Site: brandenburg
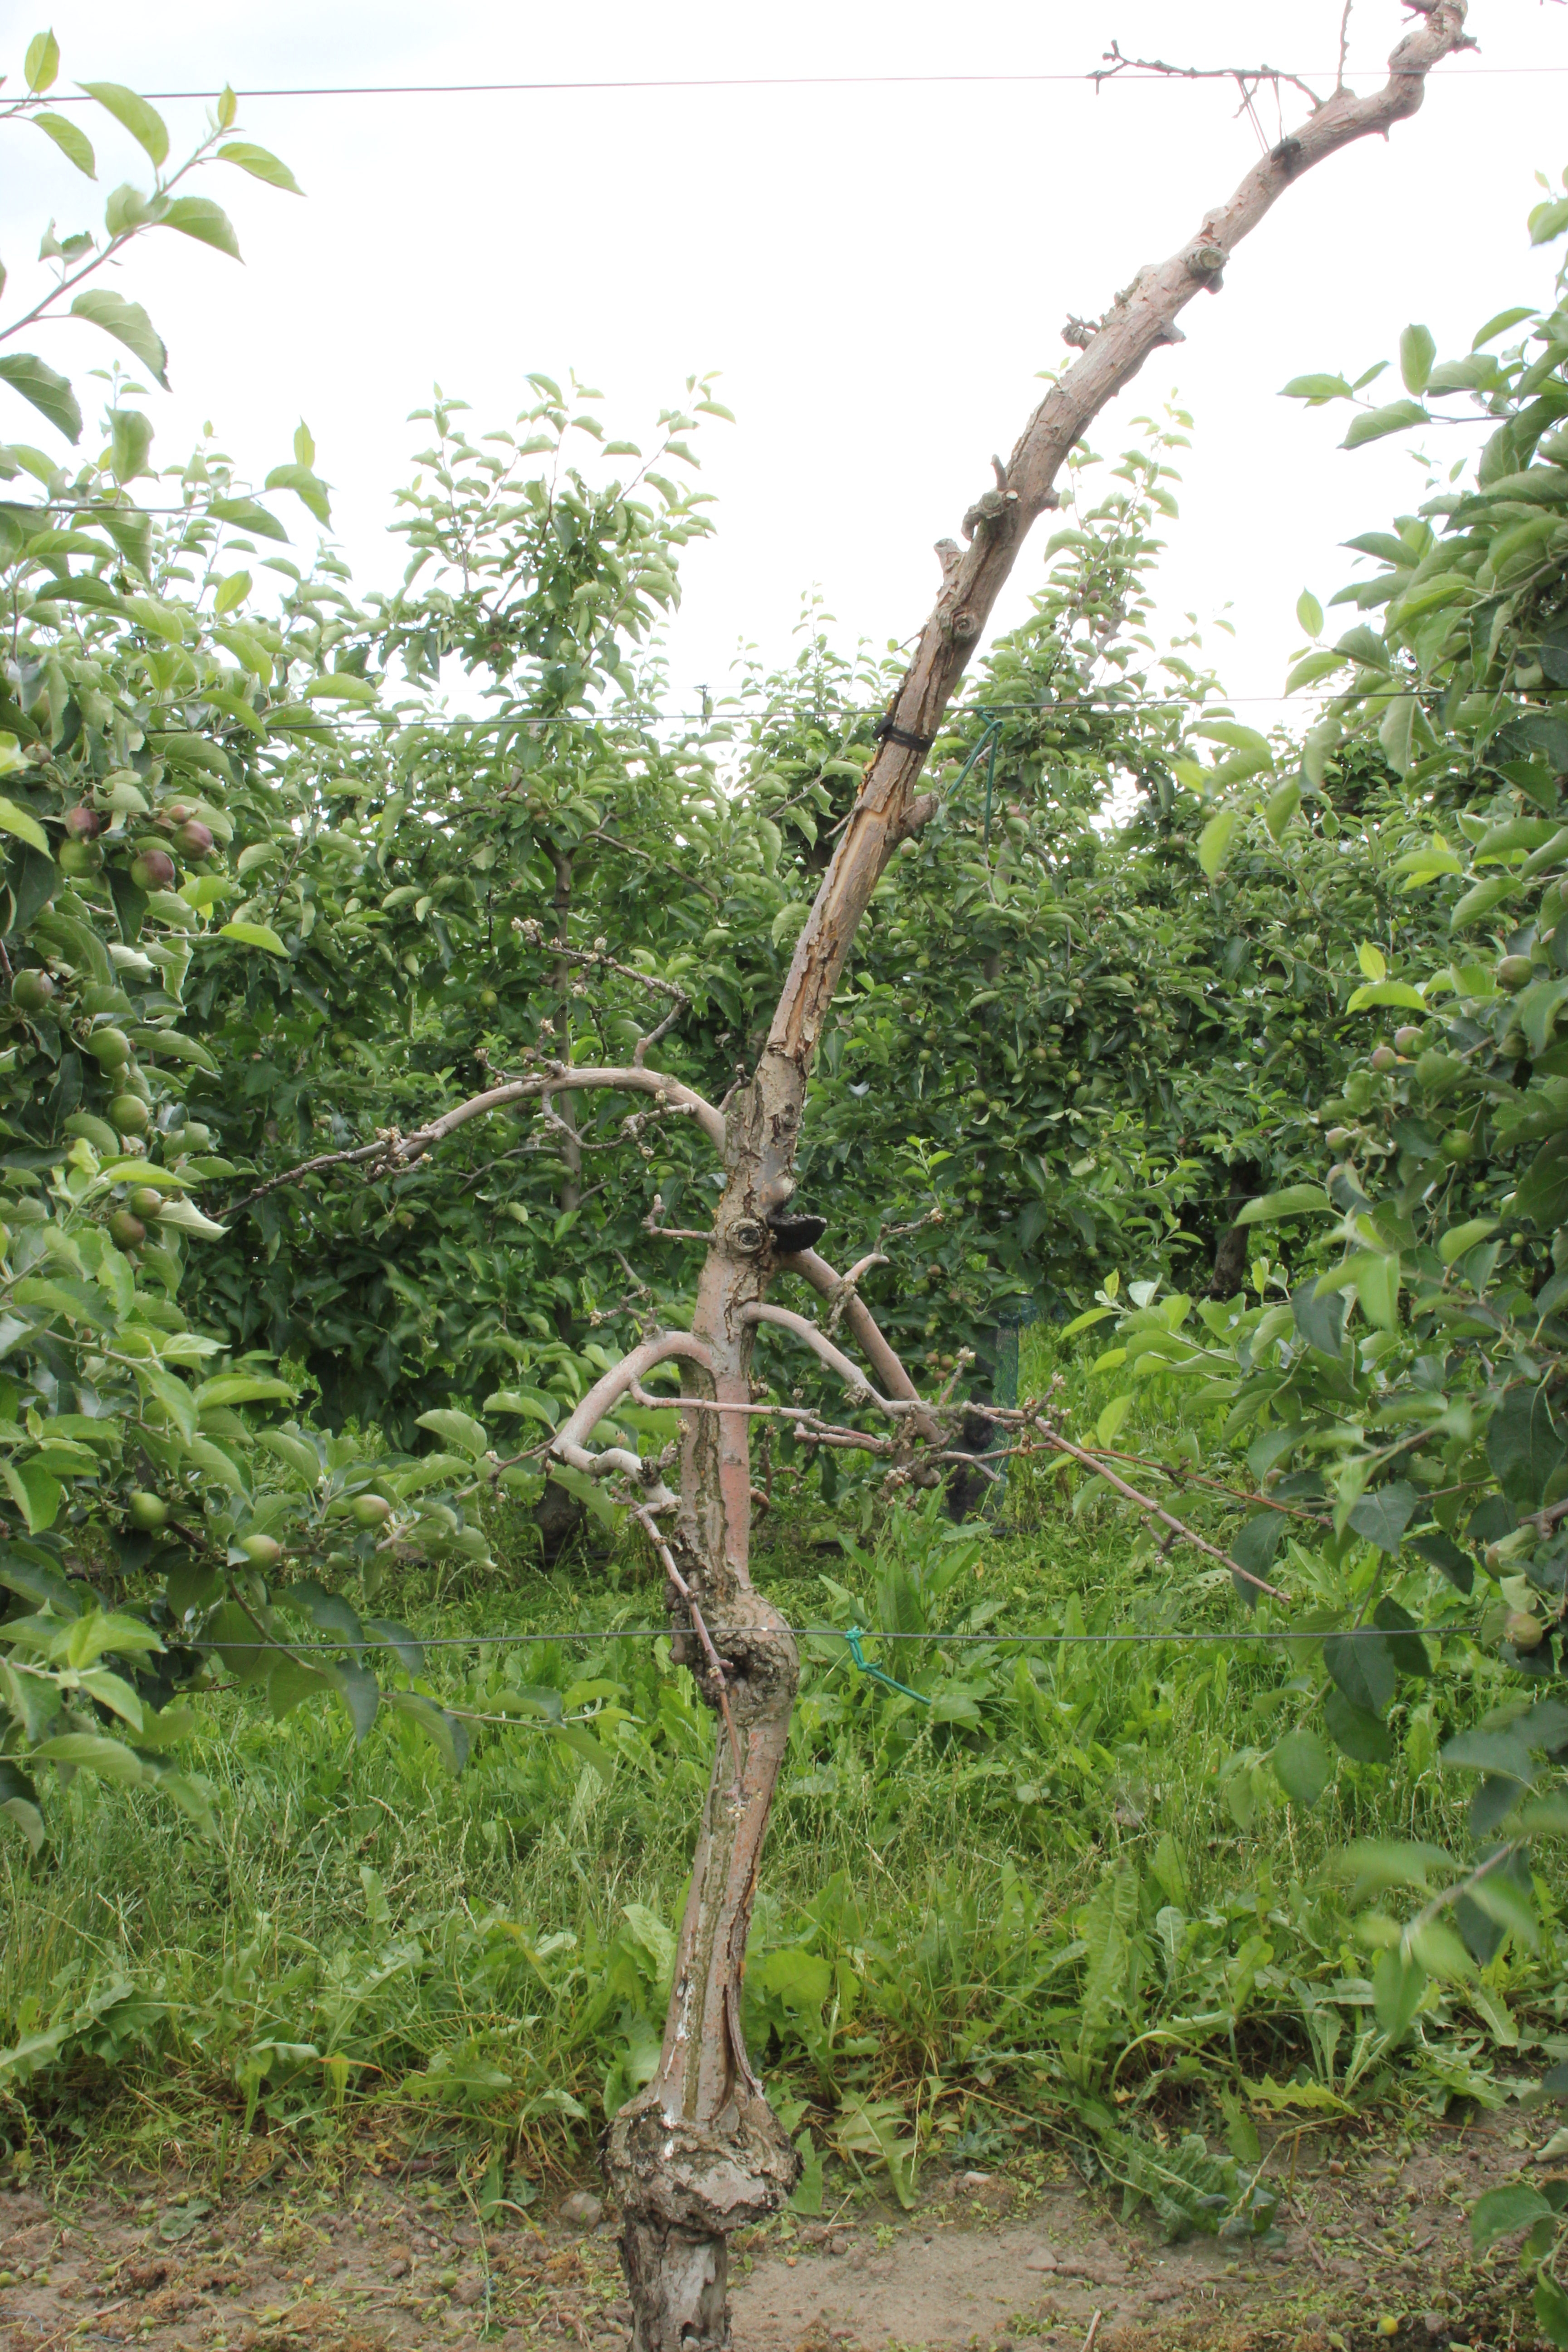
Growth stage (BBCH 73): Development of fruit